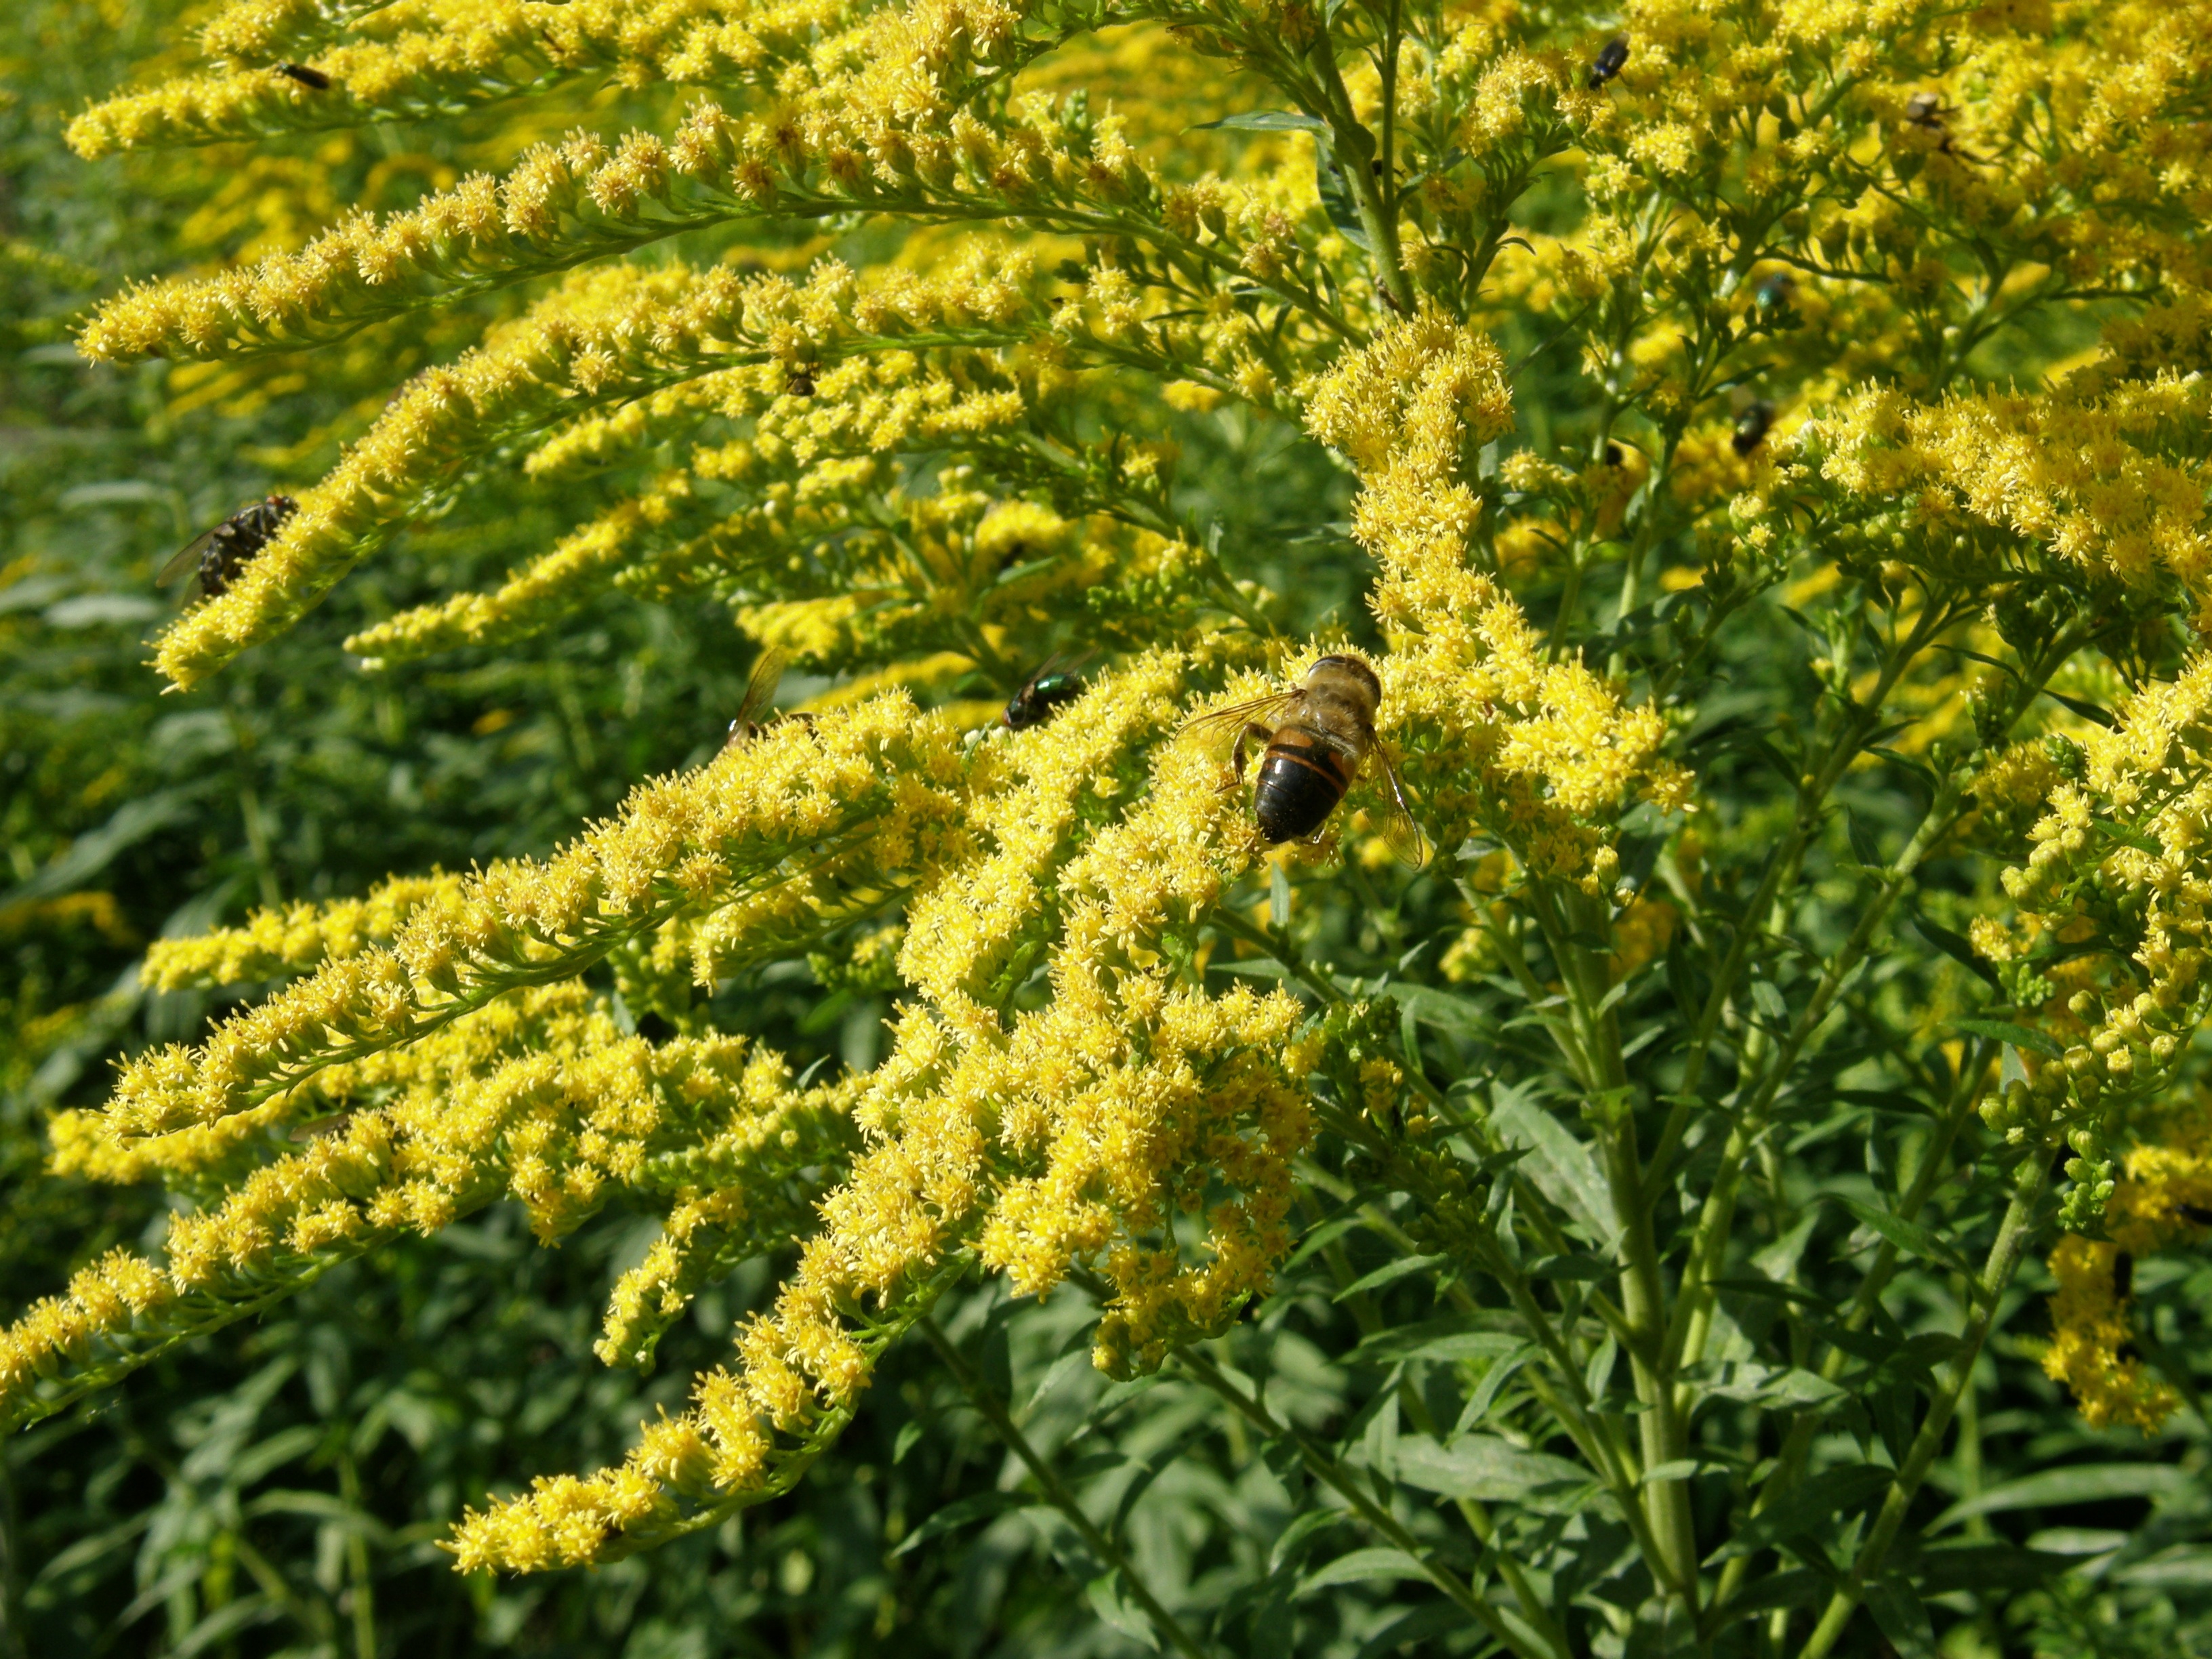
tree, plant, meadow, flower, herb, produce, evergreen, bug, botany, yellow, flora, shrub, goldenrod, mimosa, solidago, flowering plant, daisy family, subshrub, woody plant, land plant